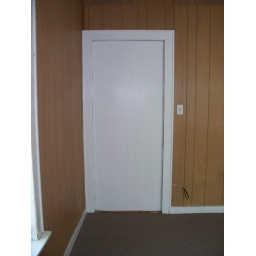
boarded over door in bedroom 1